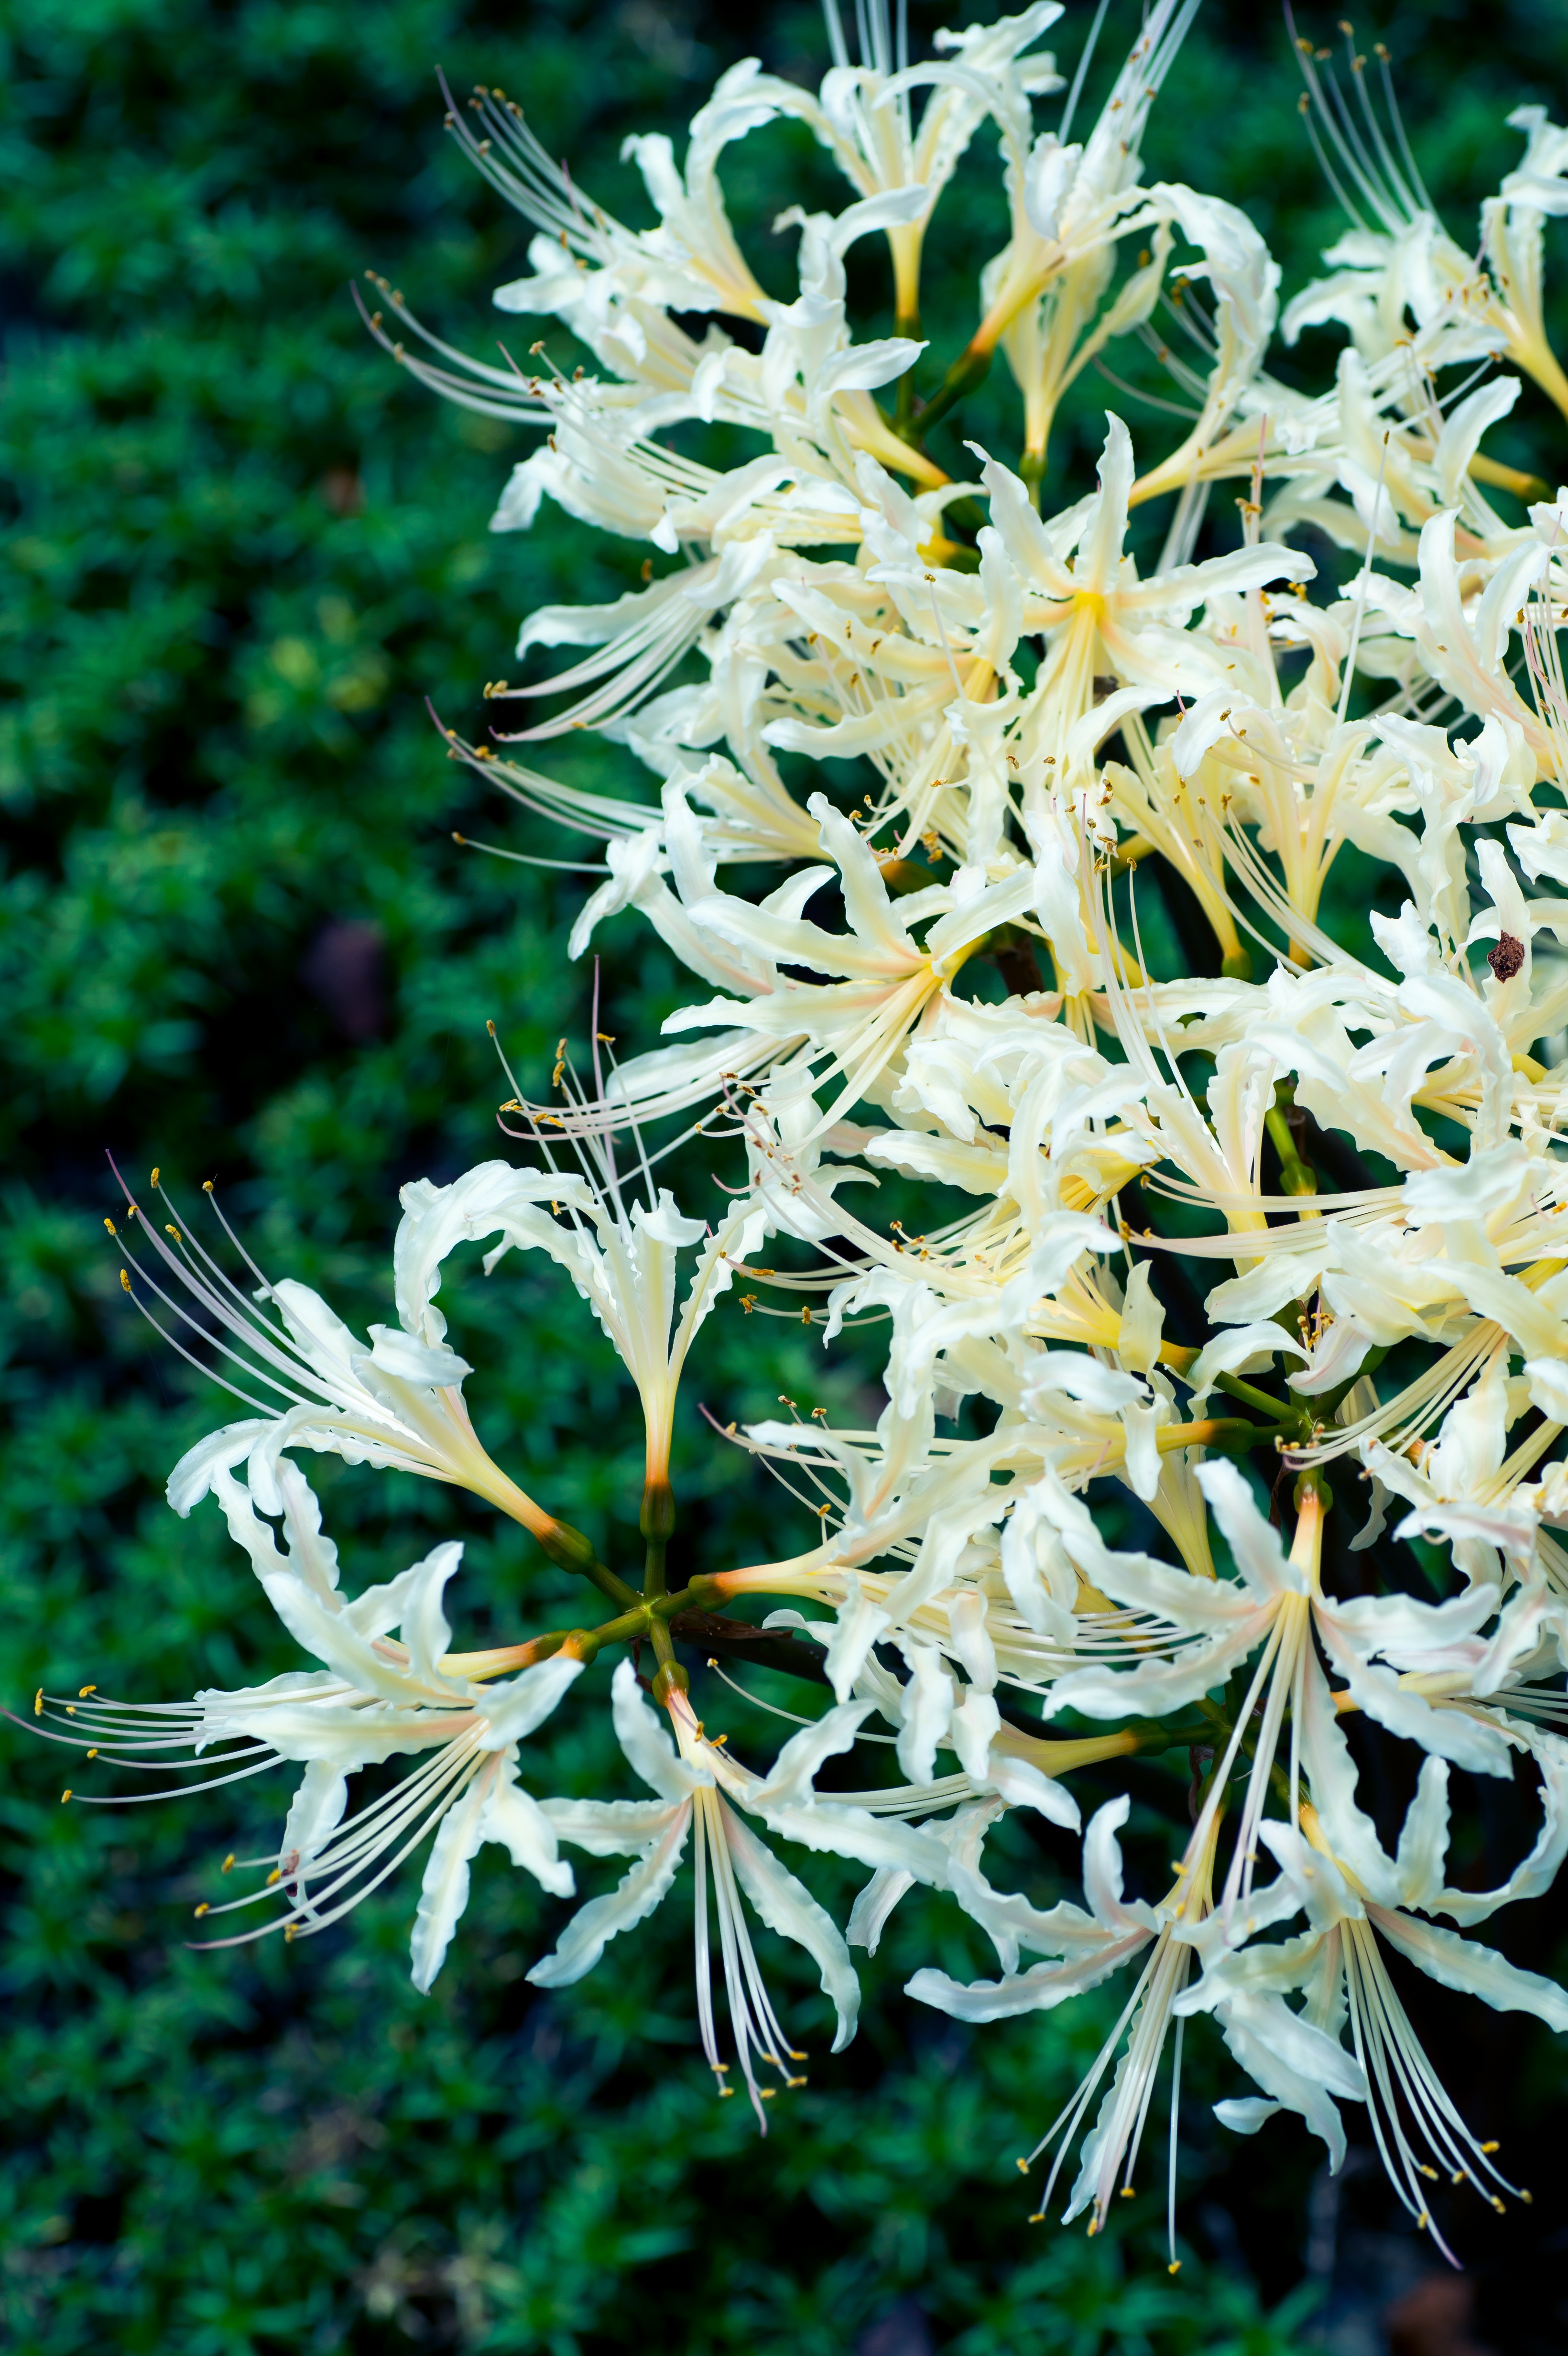
tree, plant, white, leaf, flower, natural, evergreen, autumn, botany, japan, flora, wildflower, flowers, shrub, amaryllis, flowering plant, spider lily, woody plant, land plant